John Hughes (American football)

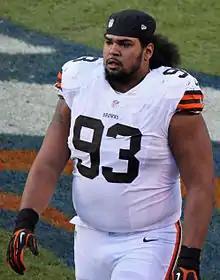
Hughes with the Cleveland Browns in 2012

John Lewis Hughes III (born April 27, 1988) is an American former professional football player who was a defensive tackle in the National Football League (NFL). He was selected by the Cleveland Browns in the third round in the 2012 NFL draft. He played college football for the Cincinnati Bearcats.